Sakanoue no Tamuramaro

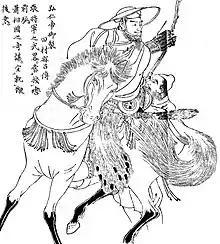
Sakanoue no Tamuramaro by Kikuchi Yōsai

He was the son of Sakanoue no Karitamaro. He was considered an avatar of Bishamonten in legend.